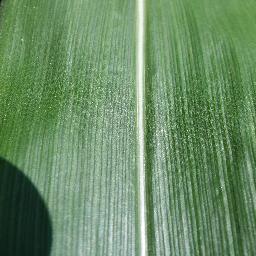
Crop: corn
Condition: (maize)_healthy